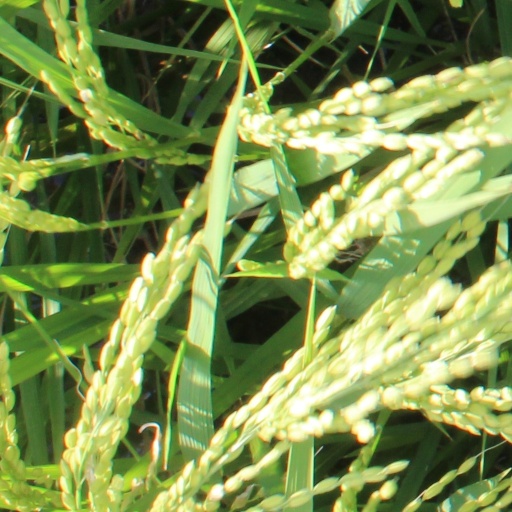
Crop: rice